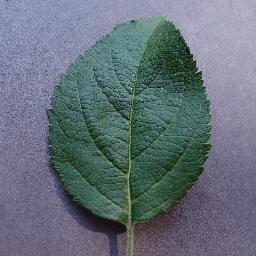
Label: Apple___healthy